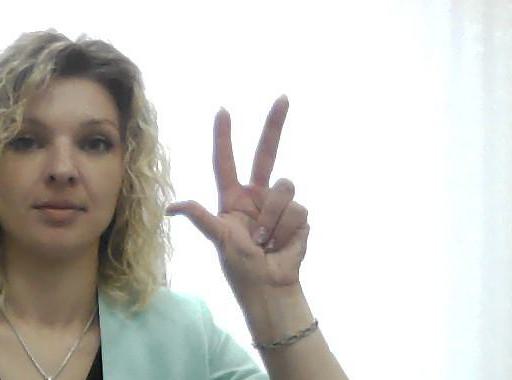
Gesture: three2